Princess Victoria Louise of Prussia

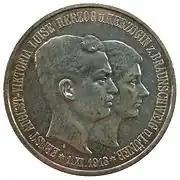
A 5 Mark coin of Brunswick commemorating the accession of Ernest Augustus and Victoria Louise.

In 1912, Ernest Augustus, the wealthy heir-apparent to the title of Duke of Cumberland and Teviotdale, came to the Berlin court to thank Emperor Wilhelm for having Crown Prince Wilhelm and Prince Eitel Friedrich attend the funeral of his brother, Prince George William. At the time, the House of Hanover lived in exile at Gmunden, Austria. While in Berlin, Ernest Augustus met Victoria Louise and the two became smitten with each other. However, any discussions of marriage were prolonged for months due to political concerns; Ernest Augustus was also the heir to the Kingdom of Hanover, which the Kingdom of Prussia annexed following the 1866 Austro-Prussian War. The Prussian crown prince was displeased with the match and wished that Ernest Augustus would abdicate his rights to Hanover; in a compromise, it was decided that, in exchange, he would succeed to the smaller duchy of Brunswick, of which his father was the lawful heir. The family had been barred from the succession to Brunswick due to their claims towards the Hanoverian kingdom.